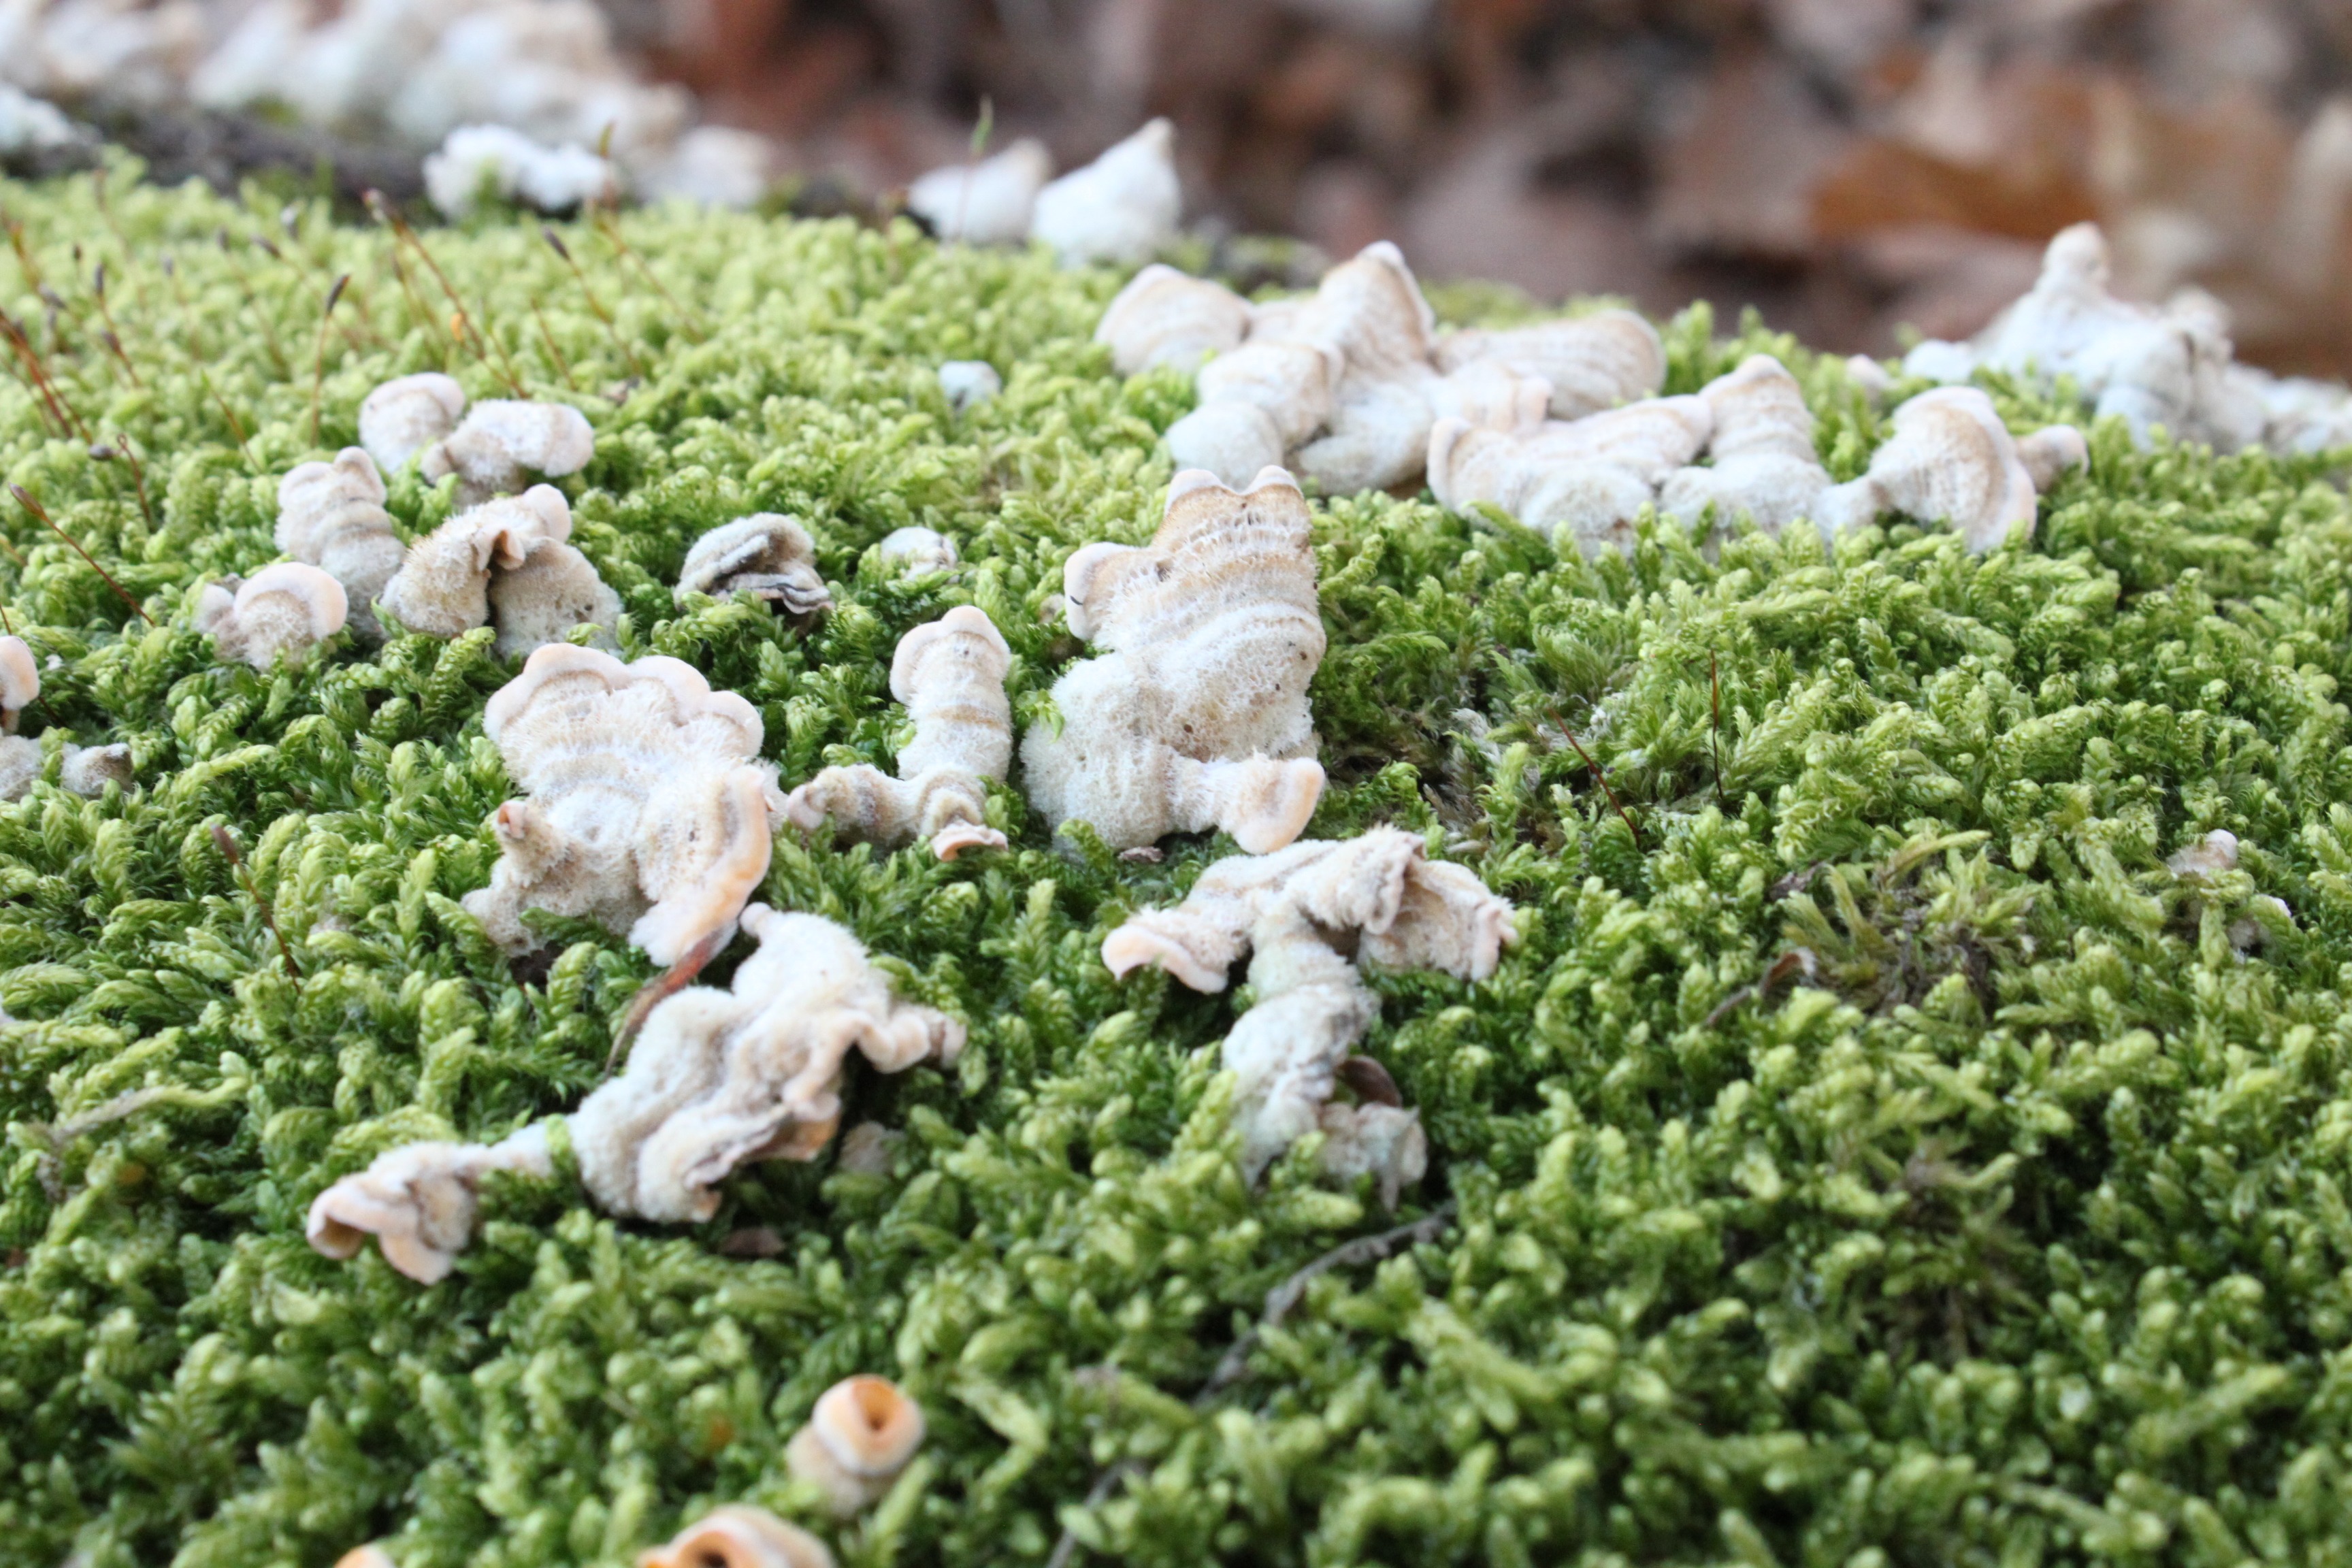
tree, nature, grass, plant, lawn, leaf, stump, flower, moss, green, herb, produce, garden, plants, fungus, fungi, shrub, bracket, flowering plant, land plant, non vascular land plant